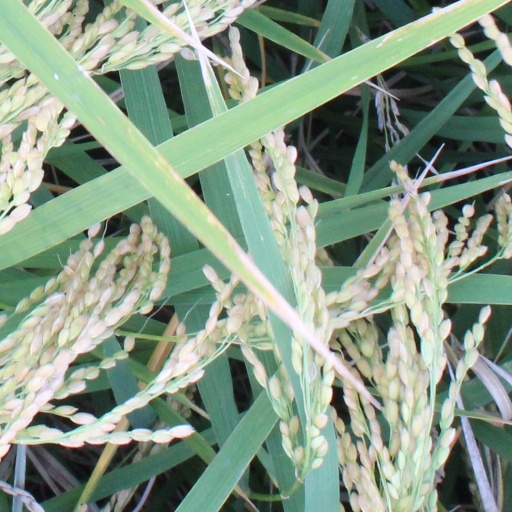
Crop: rice